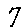
Label: 7